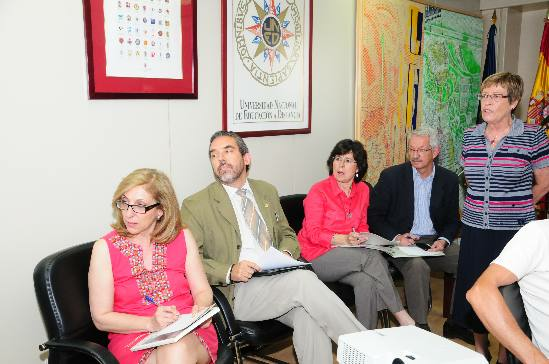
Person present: Yes